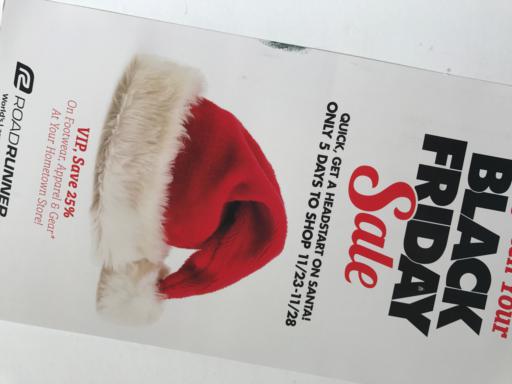
Waste category: paper